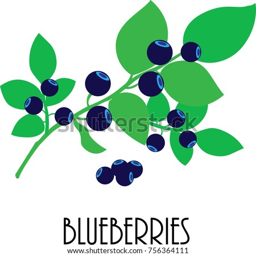
a twig of blueberries on a white background